Chennai

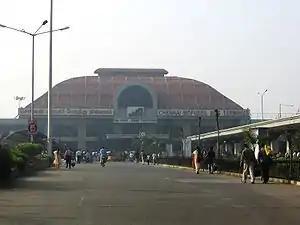
CMBT, the major inter-city bus terminus

Chennai has a well-developed health infrastructure, including both government-run and private hospitals. The corporation runs 138 primary health centres, 14 secondary health centres, three maternity hospitals and three veterinary health centres. The corporation also runs six diagnostic centres, 37 shelters and 10 health centres for the homeless. The city attracts many health tourists from abroad and other states and has been termed as India's health capital. Major government run hospitals include Government General Hospital, Government multi-super specialty hospital, Kilpauk medical college hospital, Government Royapettah Hospital, Stanley medical college hospital, Government hospital of thoracic medicine, Adyar Cancer Institute, TB Sanatorium and National Institute of Siddha. The Government General Hospital was started by 16 November 1664 and was the first major hospital in India. Major private hospitals in the city include Apollo Hospitals, Billroth Hospitals, Dr. Mehta's Hospital, Fortis Malar Hospital, Madras Medical Mission, MIOT Hospitals, Sankara Nethralaya, SRM Medical College Hospital and Research Centre, Sri Ramachandra Medical College and Research Institute, Global Hospitals, Chettinad Hospitals, Kauvery Hospital and Vijaya Hospitals. Corporation is responsible for administration of polio vaccine for eligible age groups. King Institute of Preventive Medicine and Research established in 1899 is a research institute specializing in preventive medicine and vaccination.